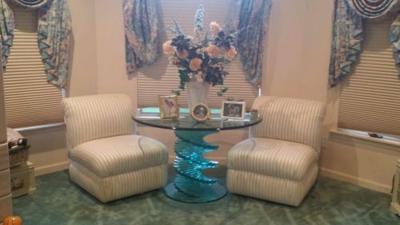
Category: chair